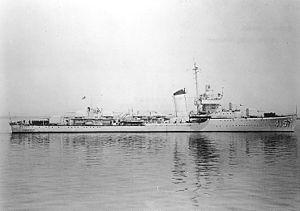
Le plan d'invasion de l'île de Guadalcanal prévoyait pour l'essentiel trois groupes navals majeurs. Deux d'entre eux étaient placés sous le commandement suprême du vice-amiral Frank J. Fletcher. Le premier de ces deux groupes navals, la Task Force NEGAT, commandé par le rear admiral Leigh Noyes était destiné à fournir l'appui aérien pour l'attaque. Cette Task Force se divisait en trois groupes aéronavals, organisés chacun autour d'un porte-avion différent.
L'USS O'Brien (DD-415) est un destroyer de la classe Sims en service dans l'US Navy pendant la Seconde Guerre mondiale. Il est le troisième navire baptisé sous le nom de Jeremiah O'Brien, un capitaine de la révolution américaine.